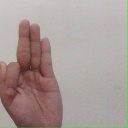
अक्षर: फ